2017 Manchester Gorton by-election

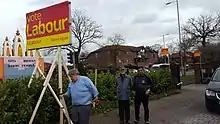
Labour Party poster campaign

The local Constituency Labour Party (CLP) has been under special measures since 2004, so candidate selection was run by the National Executive Committee. The "Manchester Evening News" reported that a debate had been taking place for many years within the Gorton CLP over who would succeed Kaufman, and that the party was experiencing severe internal conflict as a result, with many local figures considering putting themselves forward. A selection panel of Keith Vaz, Glenis Willmott, Shabana Mahmood, Andi Fox and Claudia Webbe interviewed potential candidates on 20 March. Vaz, Willmott and Mahmood were seen as representing the "moderate" wing of the party, and allies of party leader Jeremy Corbyn described the inclusion of Vaz on the panel instead of Corbyn's preferred choice of Rebecca Long-Bailey as an "ambush" arranged by the party's deputy leader, Tom Watson. The Labour longlist consisted of eight local councillors, the Member of the European Parliament (MEP) Afzal Khan, and Sam Wheeler.